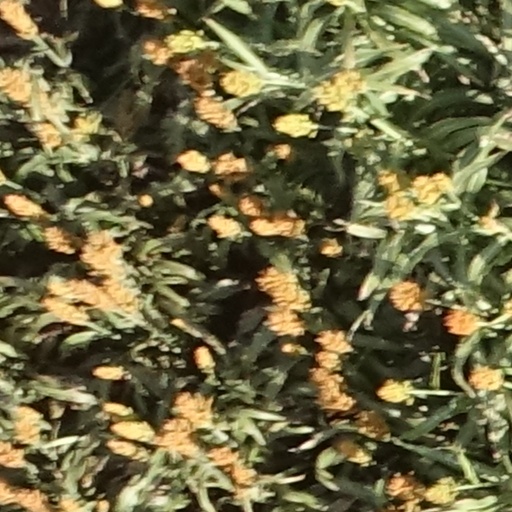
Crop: sorghum